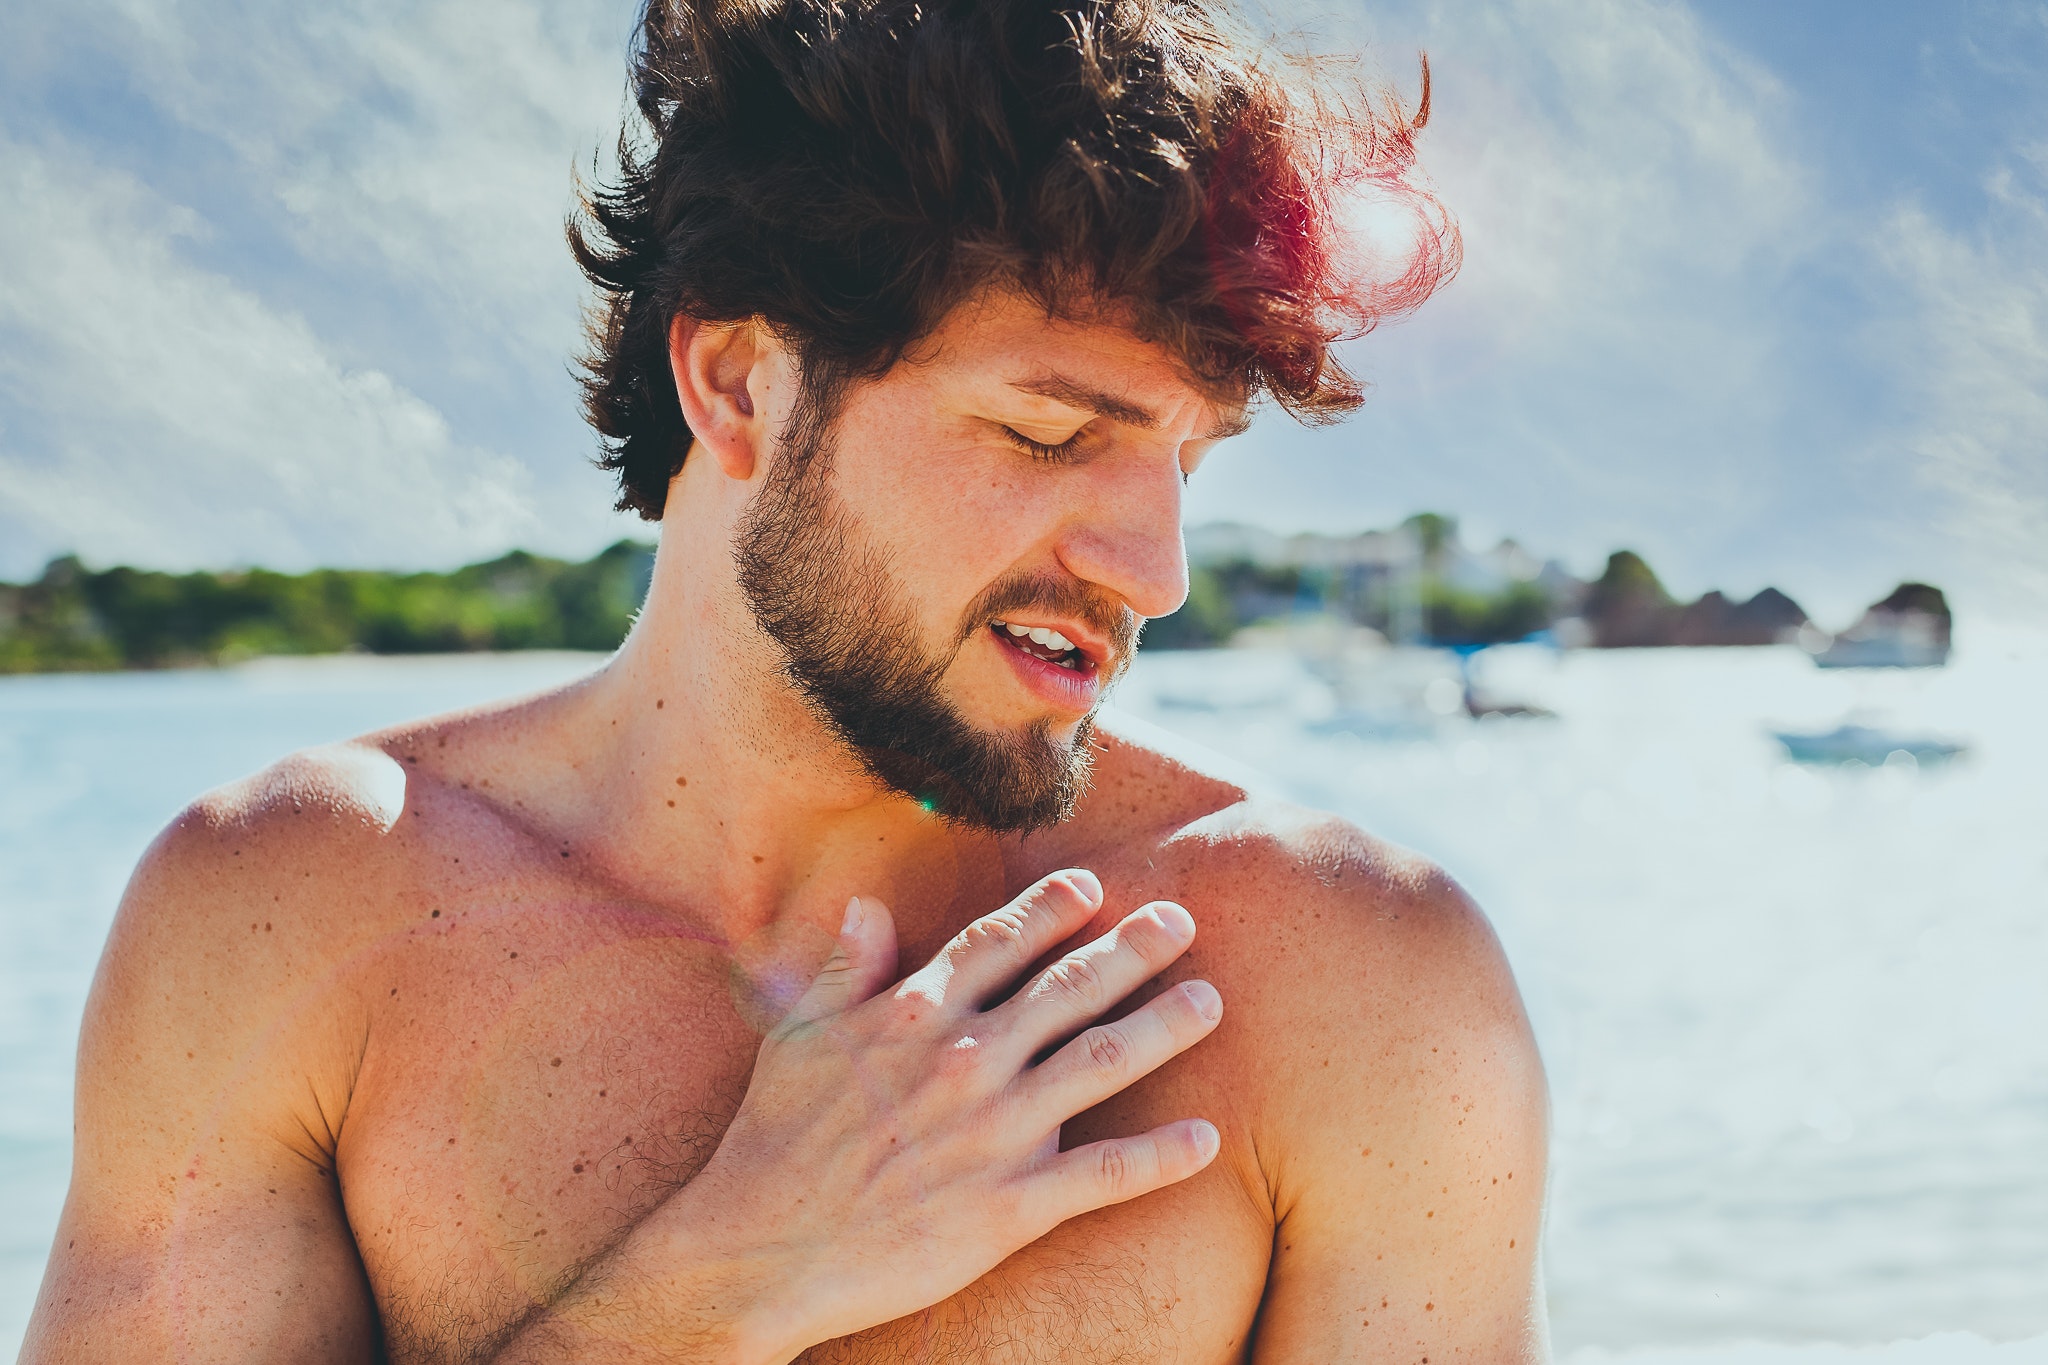
hair, Barechested, facial hair, skin, summer, chin, beard, chest, muscle, vacation, neck, jaw, forehead, human, fun, eye, cool, beach, smile, chest hair, mouth, photography, happy, trunk, moustache, sea, black hair, leisure